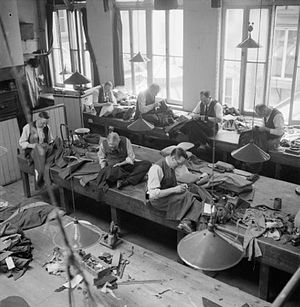
Henry Poole & Co / Smokingen
En stribe skræddere der syr en række forskellige jakker siddende på arbejdsbænke. (1944)
Henry Poole & Co er en britisk herreskrædder, der har adresse på nr. 15 Savile Row i London. Firmaet er kendt for at have fremstillet den første moderne smokingjakke baseret på ønsker fra kong Edvard 7. i 1880'erne. Henry Poole & Co har syet tøj til mange medlemmer af en britiske kongefamilie, og bruger det aktivt til markedsføring.